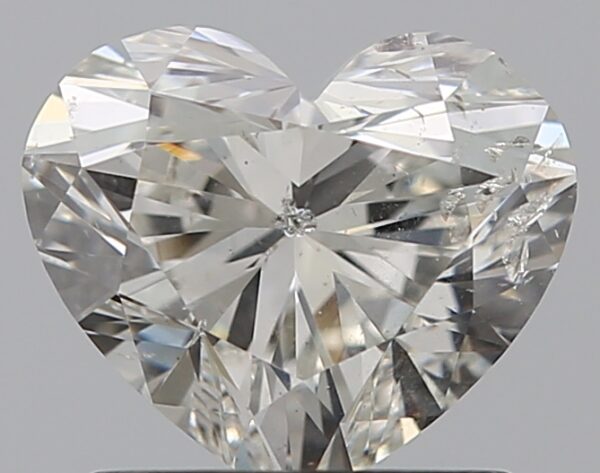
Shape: heart
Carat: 1.03
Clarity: I1
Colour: I
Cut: EX
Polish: EX
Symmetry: VG
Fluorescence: N
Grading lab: GIA
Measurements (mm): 6 x 7 x 4.22